List of New Zealand rowers at the Summer Olympics

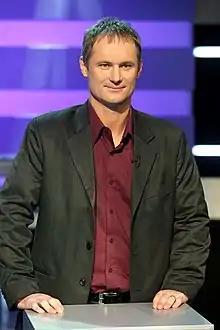
Rob Hamill in 2008

New Zealand entered five boats across the fourteen boat classes; four of those for men and a coxless pair for the women. There were 15 New Zealand rowers in total, and three bronze medals were won, including the first by female rowing medal. Greg Johnston and Chris White were rowing in both the coxed pair and the coxed four, but once they qualified for the semi-finals, they decided to concentrate on the larger boat and did not race the coxed pair any longer.